List of films considered the worst

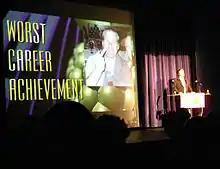
"Alone in the Dark" director Uwe Boll receiving a rare Worst Career Achievement award at the 29th Golden Raspberry Awards, where he was described as "Germany's answer to Ed Wood".

The independently produced "The Room", about an amiable banker whose friends betray him one by one, has been called "the "Citizen Kane" of bad movies" by some critics. "The Guardian", "Vox", "The Washington Post", ABC Australia, and "Süddeutsche Zeitung" called it the worst film ever made. Ignatiy Vishnevetsky of "The A.V. Club" called it "the greatest bad movie of our time" and said, ""The Room" is nearly an anti-film—an inane and unintentionally surreal soap opera, filled with non-sequiturs, confused characters, and gratuitous, anatomically incorrect sex." Though the film's star, writer, producer, and director Tommy Wiseau has claimed it is a black comedy and its numerous flaws are intentional, other actors involved in the production have denied this, saying that Wiseau intended it as a melodramatic romance.